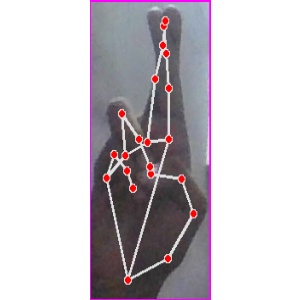
अक्षर: र